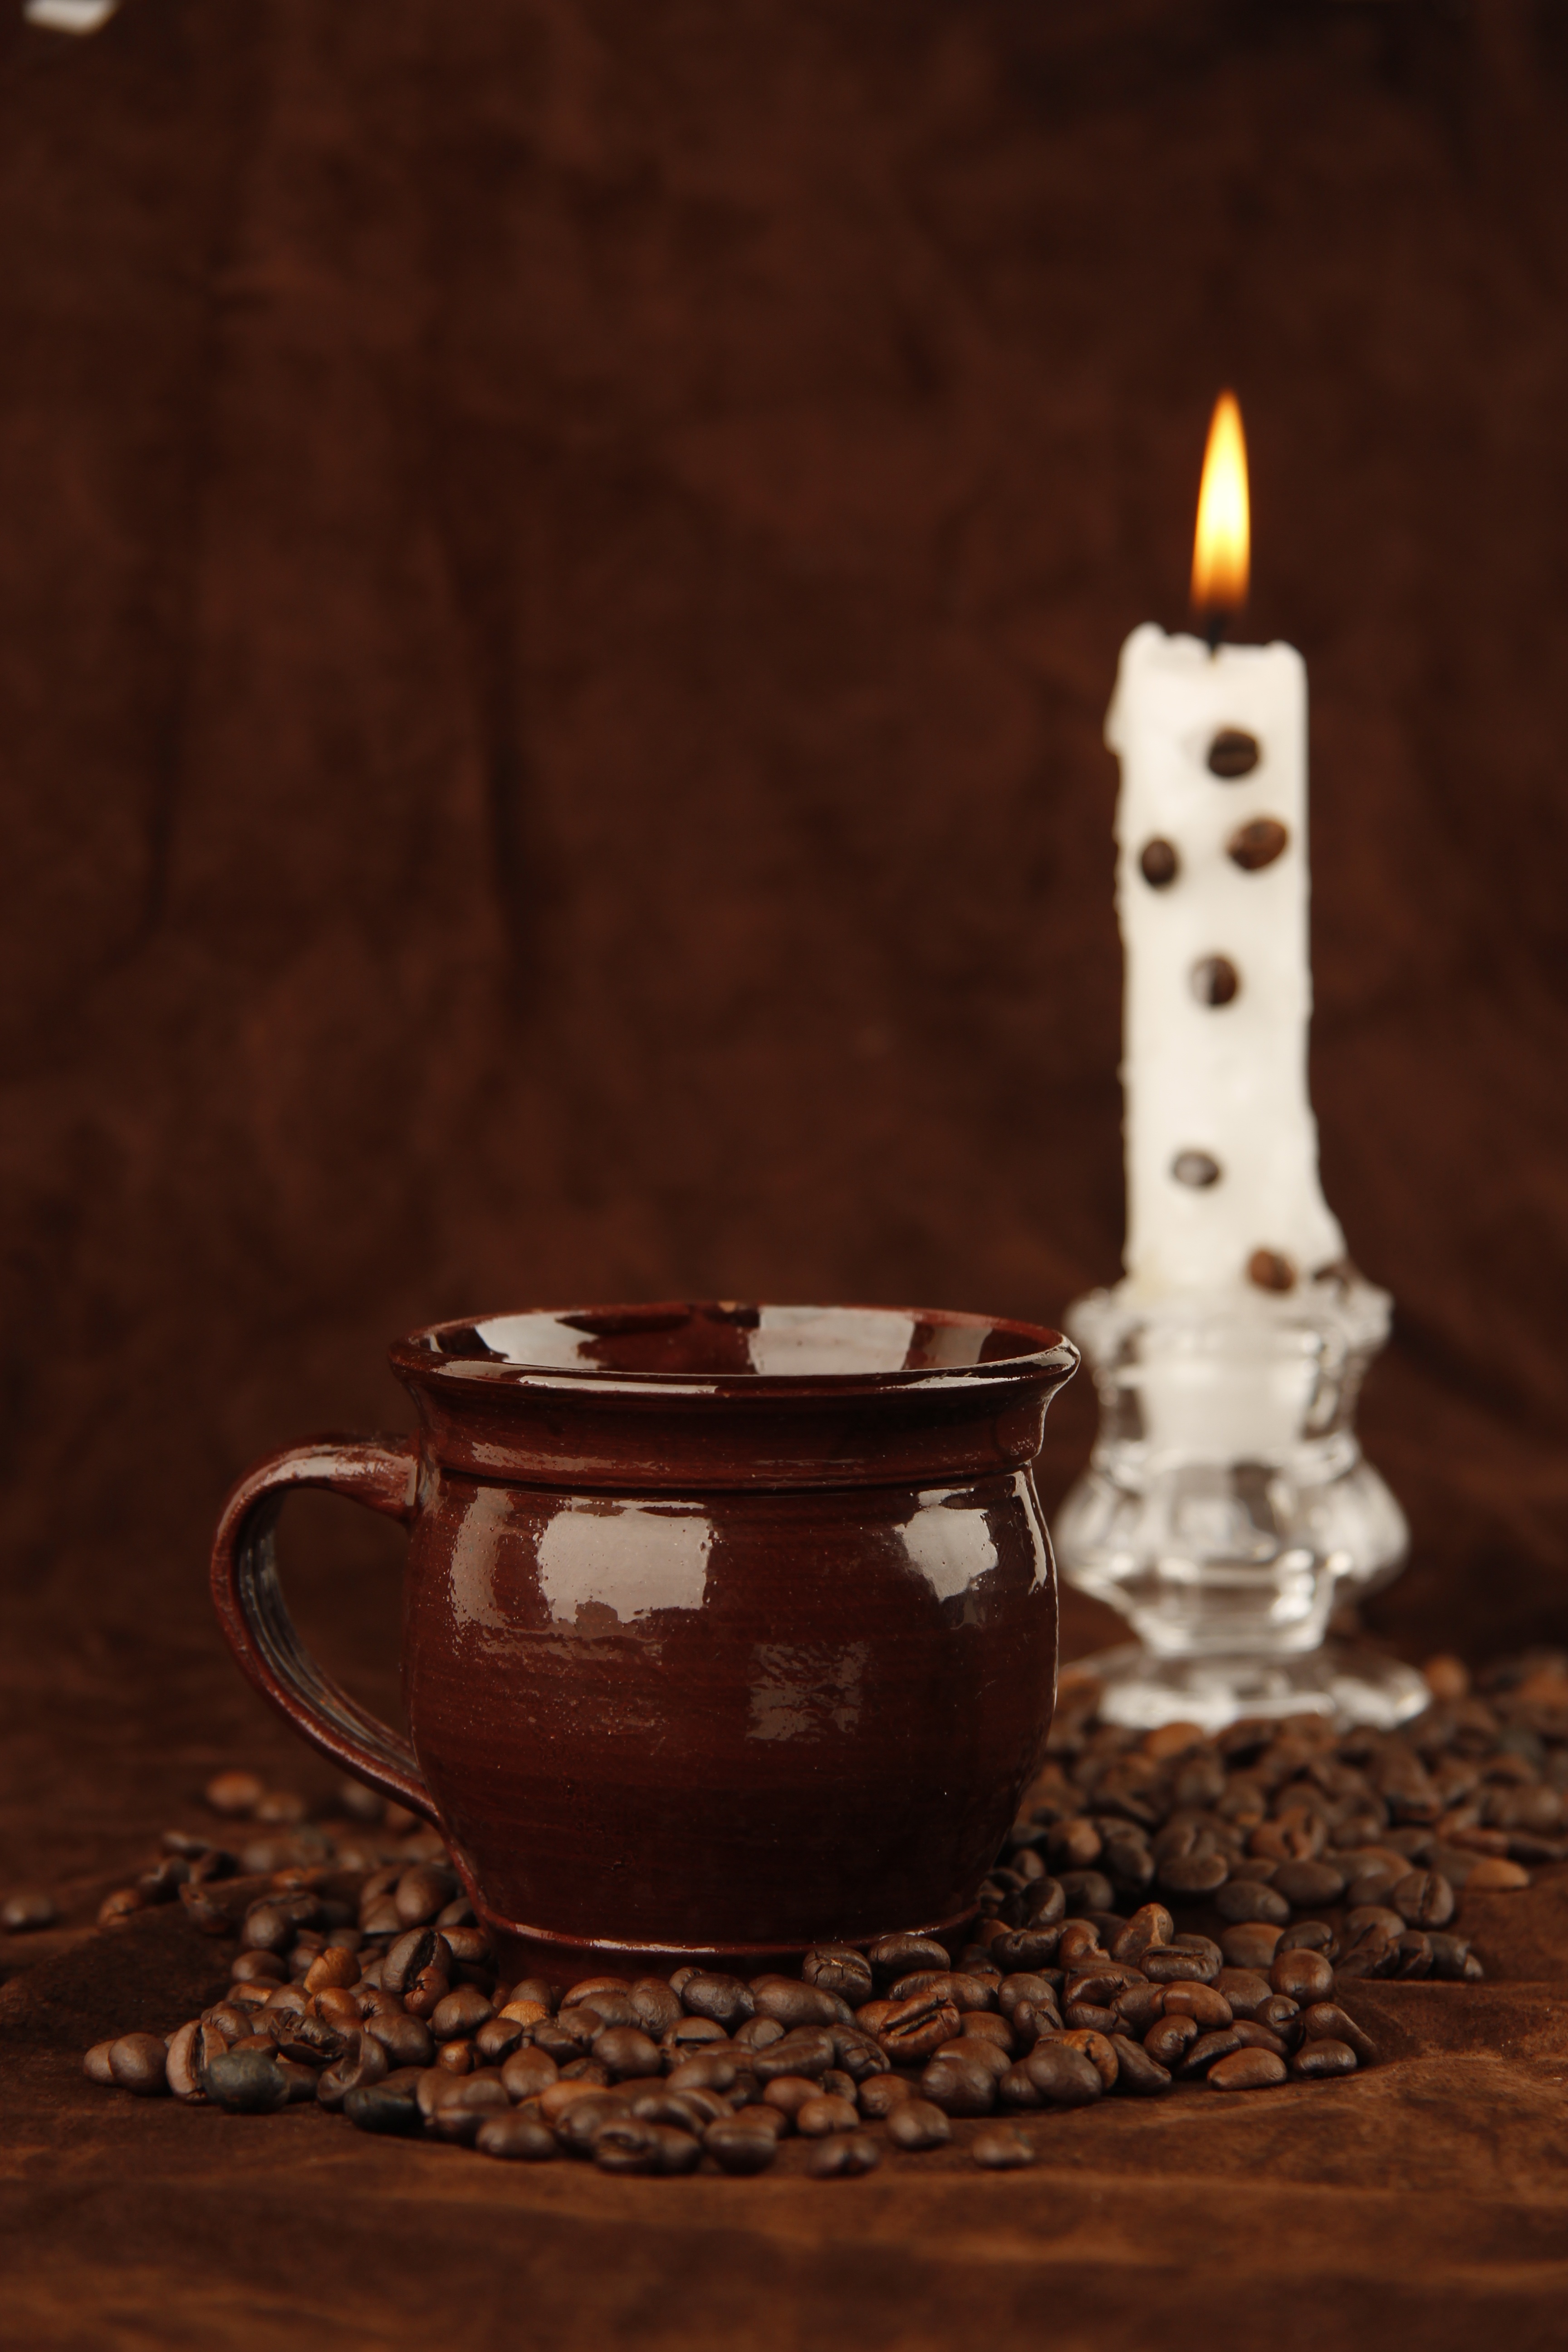
coffee, grain, cup, food, studio, brown, drink, candle, dessert, lighting, still life, candlestick, simplicity, flavor, still life photography, grain coffee, potty